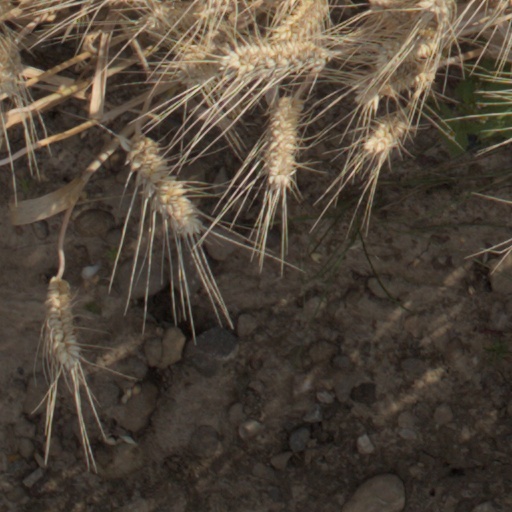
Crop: wheat